Wentworth County

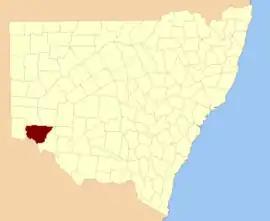
Location in New South Wales

Wentworth County is one of the 141 cadastral divisions of New South Wales. The Murray River is the boundary to the south, and the Anabranch of the Darling River is the western boundary. It includes the area where the Darling River joins the Murray River.